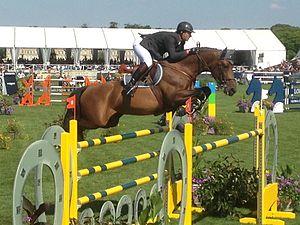
Patrice Delaveau et Orient Express*HDC dans le Grand Prix GCT de Chantilly 2013
Orient Express, est un étalon de saut d'obstacles bai de race Selle français.